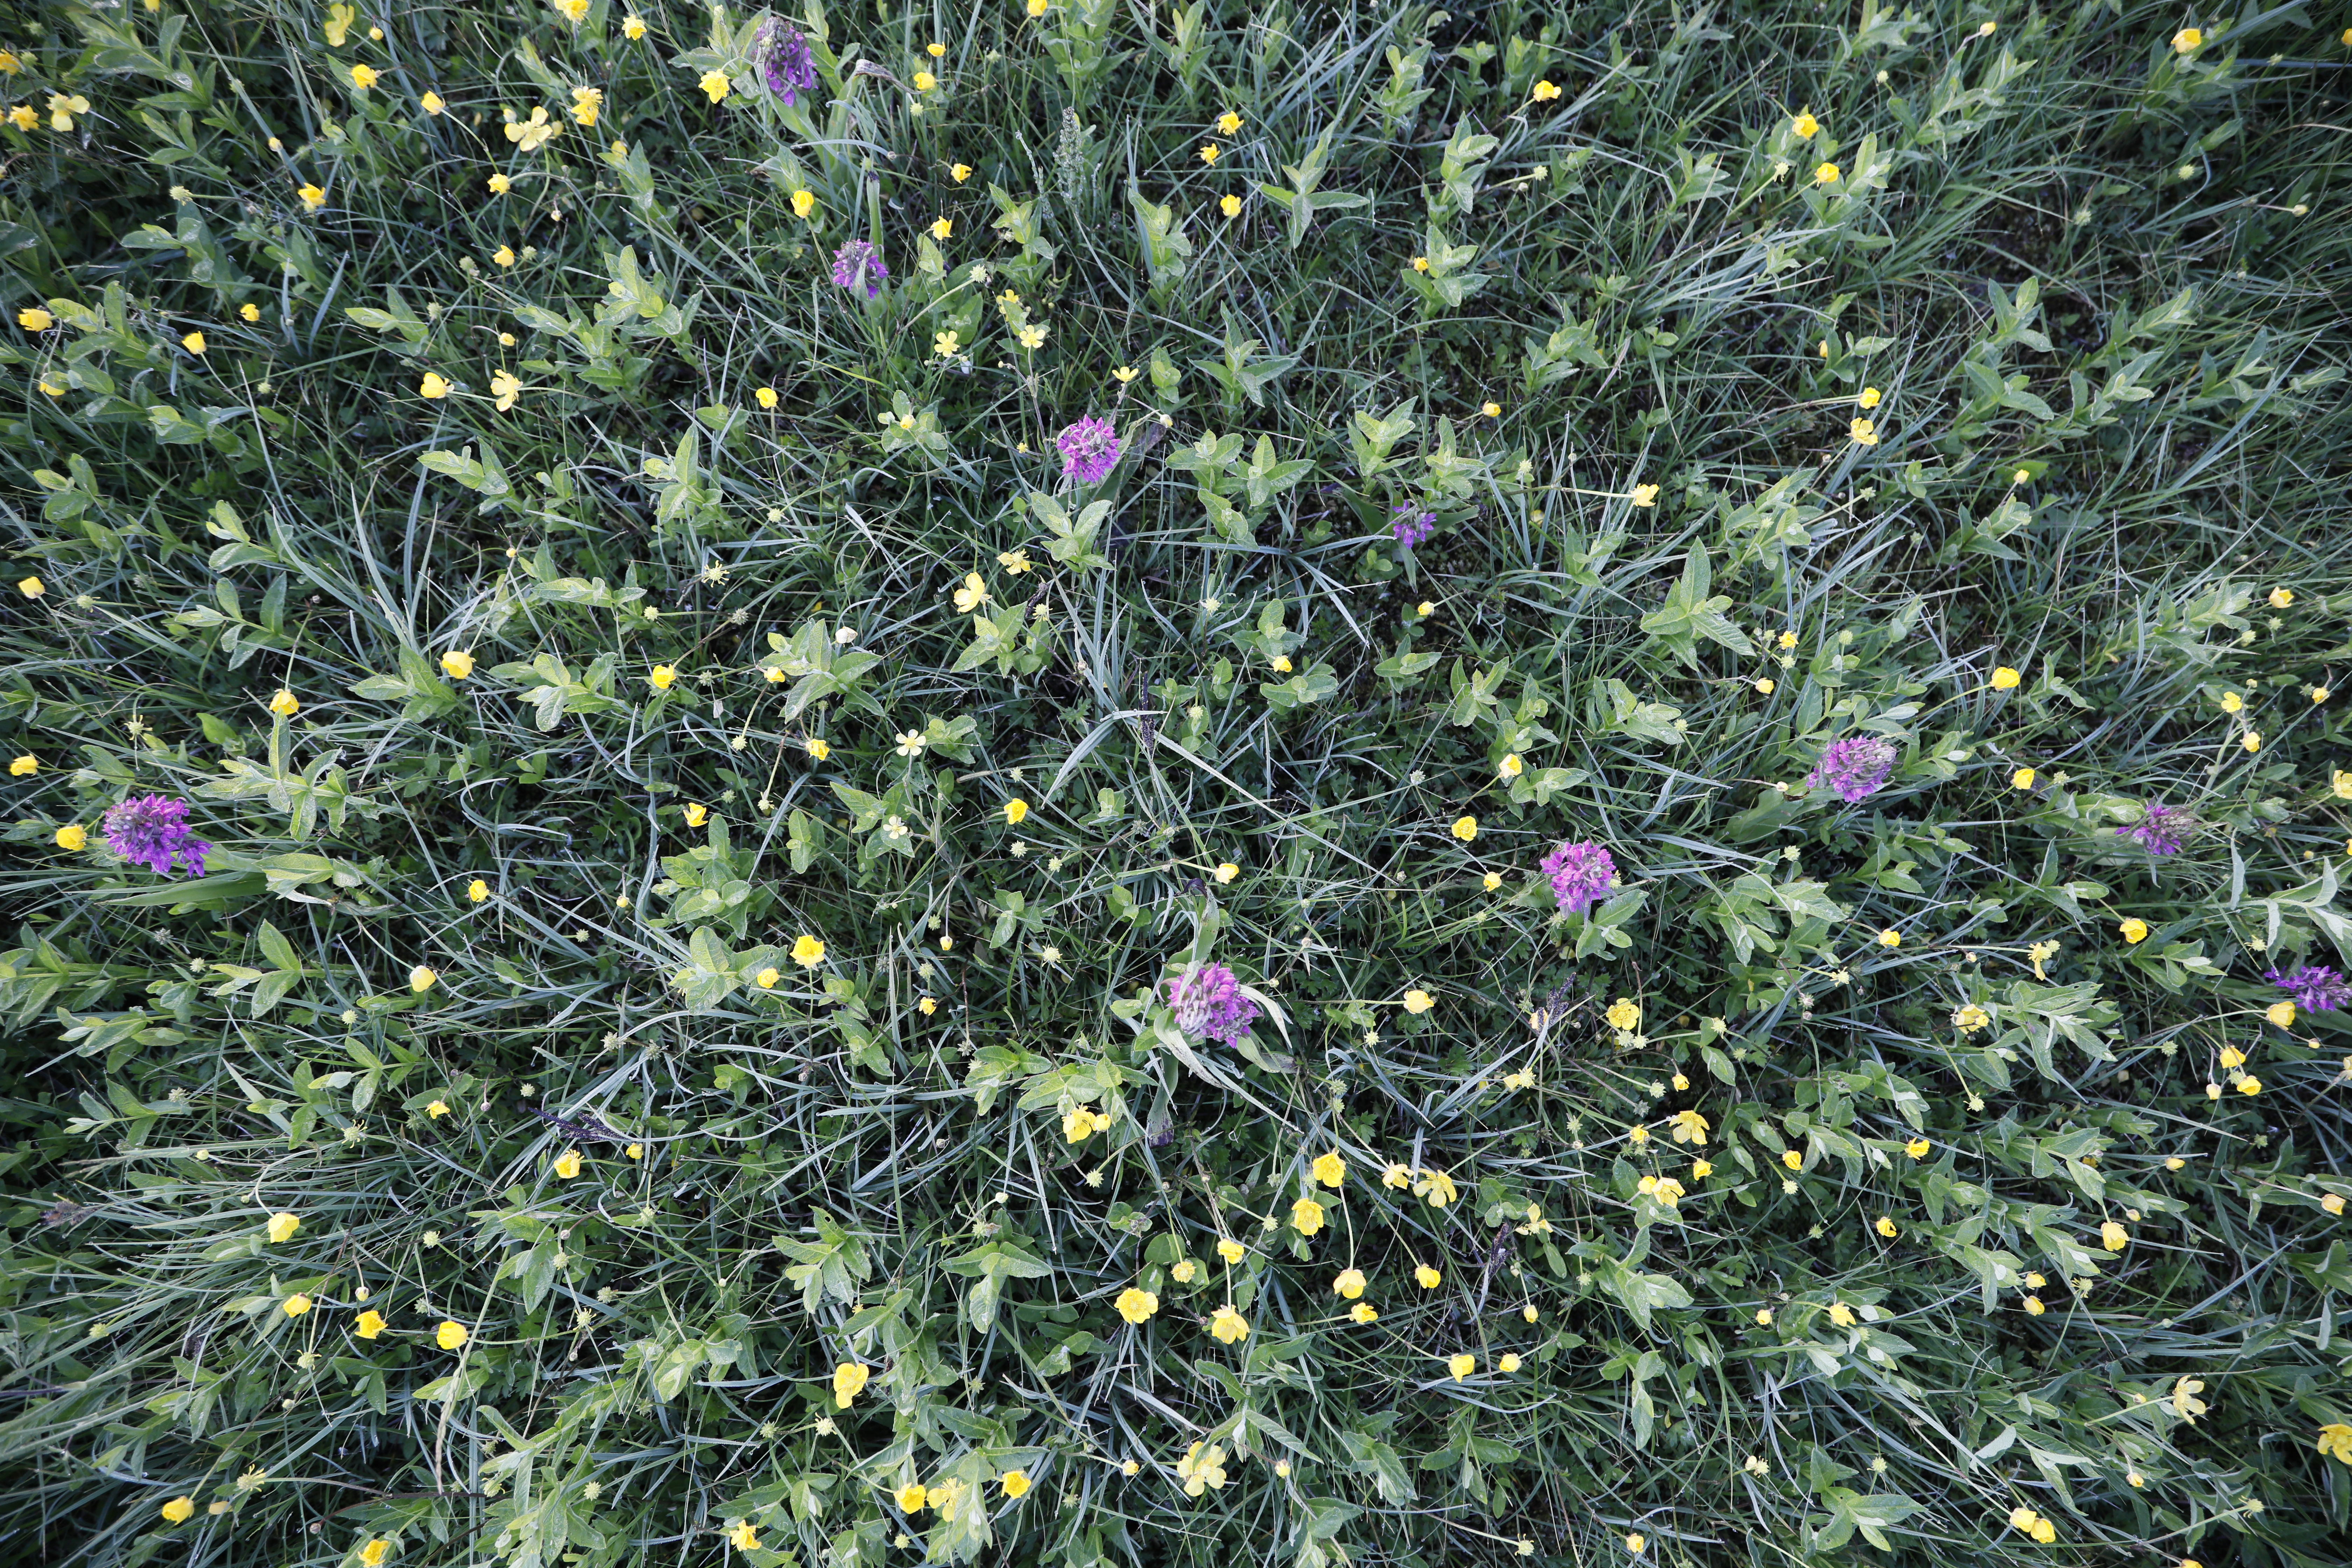
Plant species: Buttercup * (aggregate), Ranunculus flammula, Dactylorhiza praetermissa